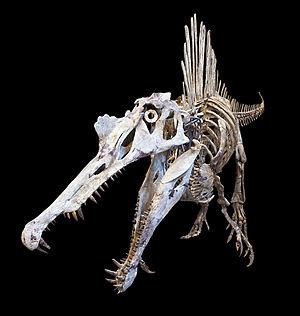
Spinosaurus aegyptiacus